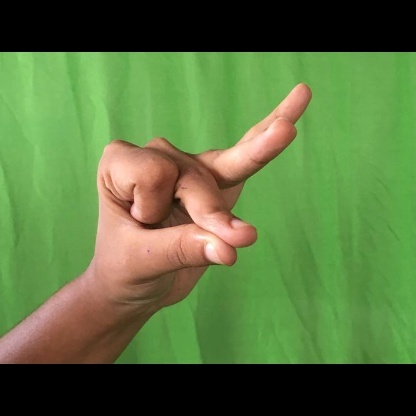
Mudra: Bramaram